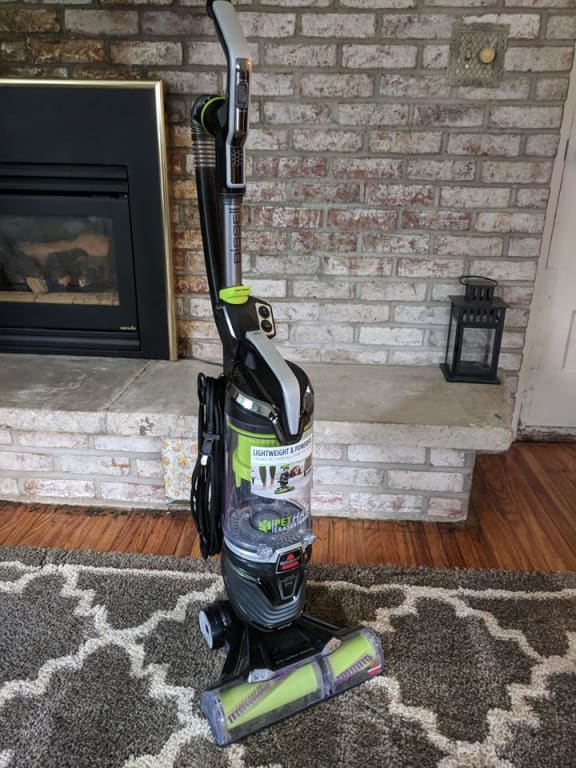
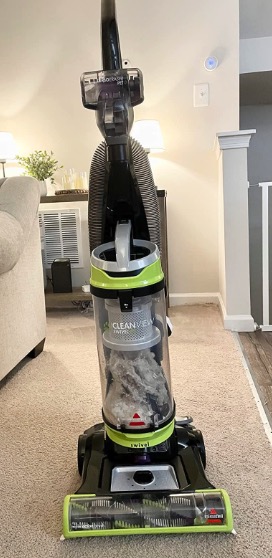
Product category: items_vacuum
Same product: no